Ernest Brown (coach)

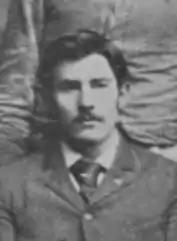
Brown pictured in "The Pandora 1894", Georgia yearbook

Ernest H. "Rags" Brown was an American college football player and coach. He served as the head football coach at University of Georgia in 1893 and Pittsburgh Catholic College of the Holy Ghost—now known as Duquesne University—in 1896.